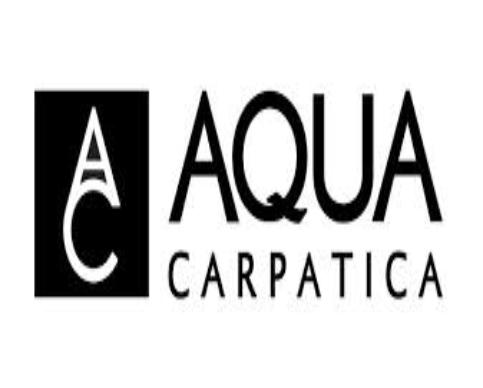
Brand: Aqua Carpatica
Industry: Food